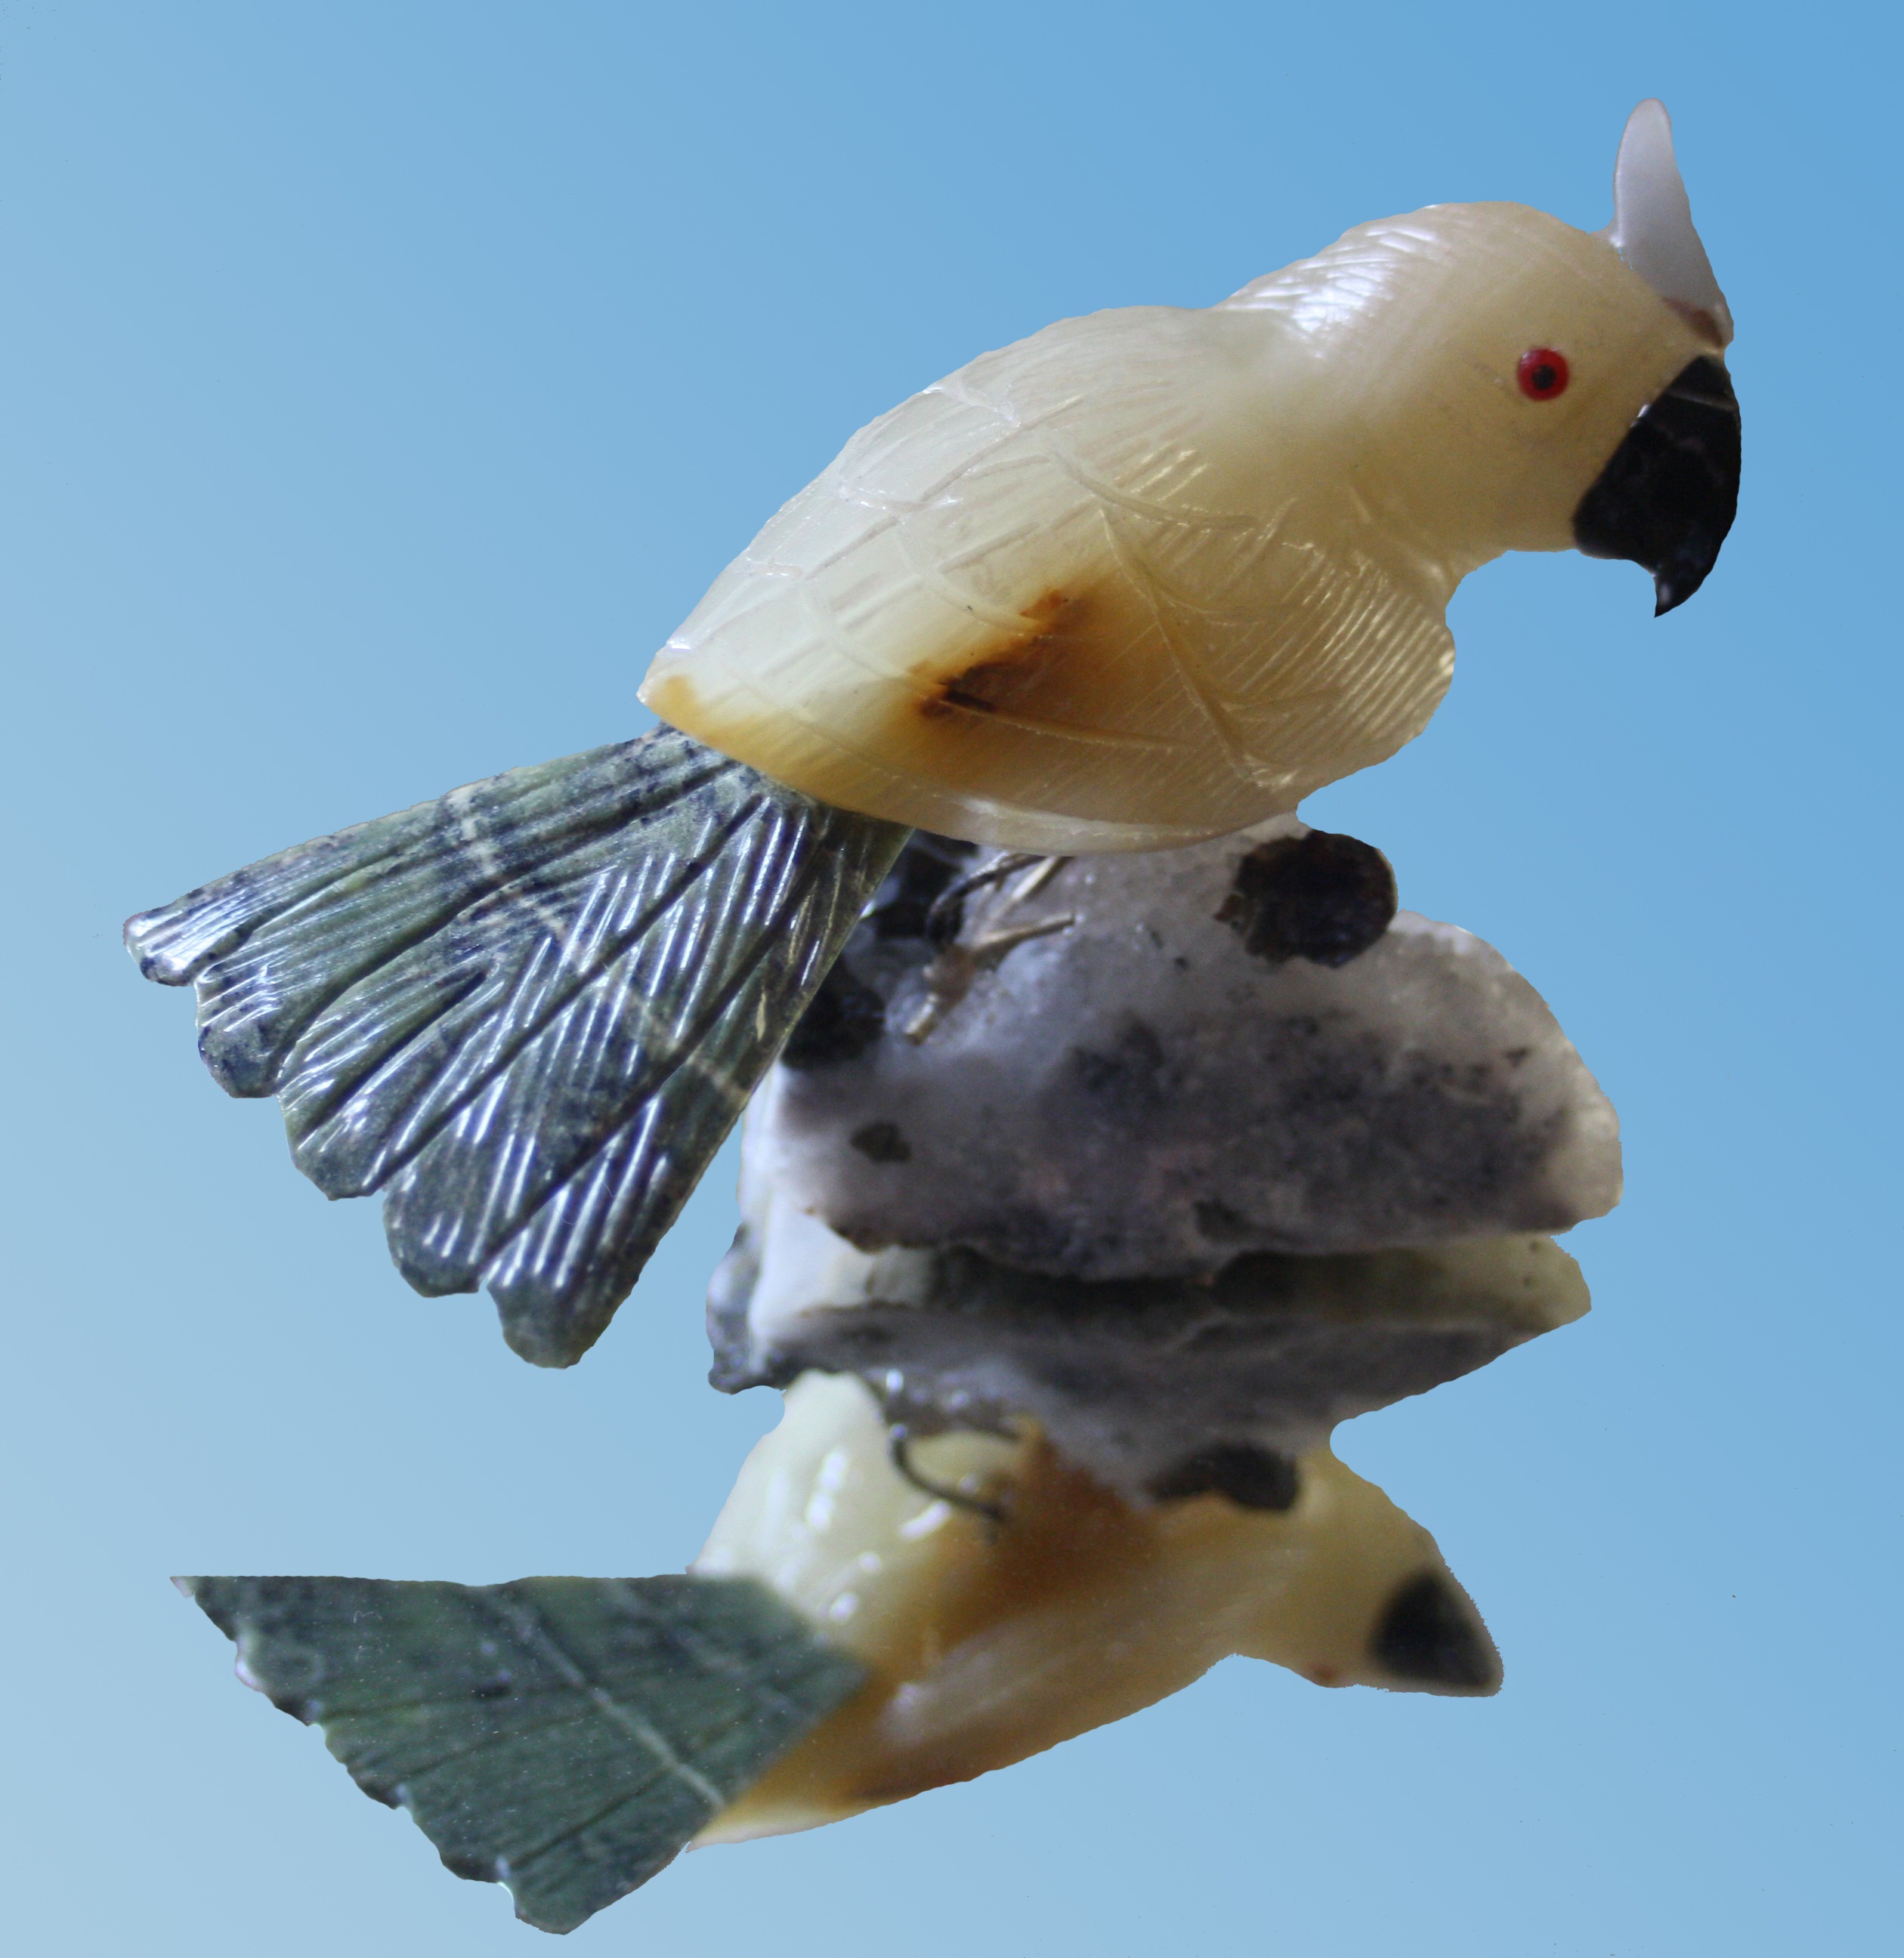
rock, bird, wing, beak, colorful, fauna, vertebrate, parrot, gem, minerals, crystal, mirrored, parakeet, mineral, cockatoo, common pet parakeet, sulphur crested cockatoo